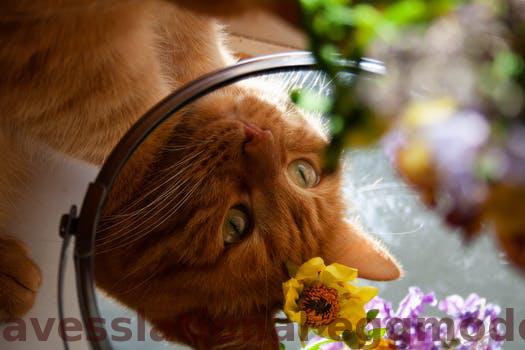
Label: Watermark